Kaizō

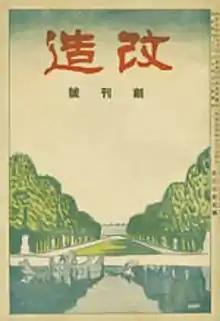
Cover of the first issue (April 1919)

Kaizō (改造 "kaizō") was a Japanese general-interest magazine that started publication during the Taishō period and printed many articles of socialist content. "Kaizō" can be translated into English as "Reorganize", "Restructure", "Reconstruct" or "Reconstruction".